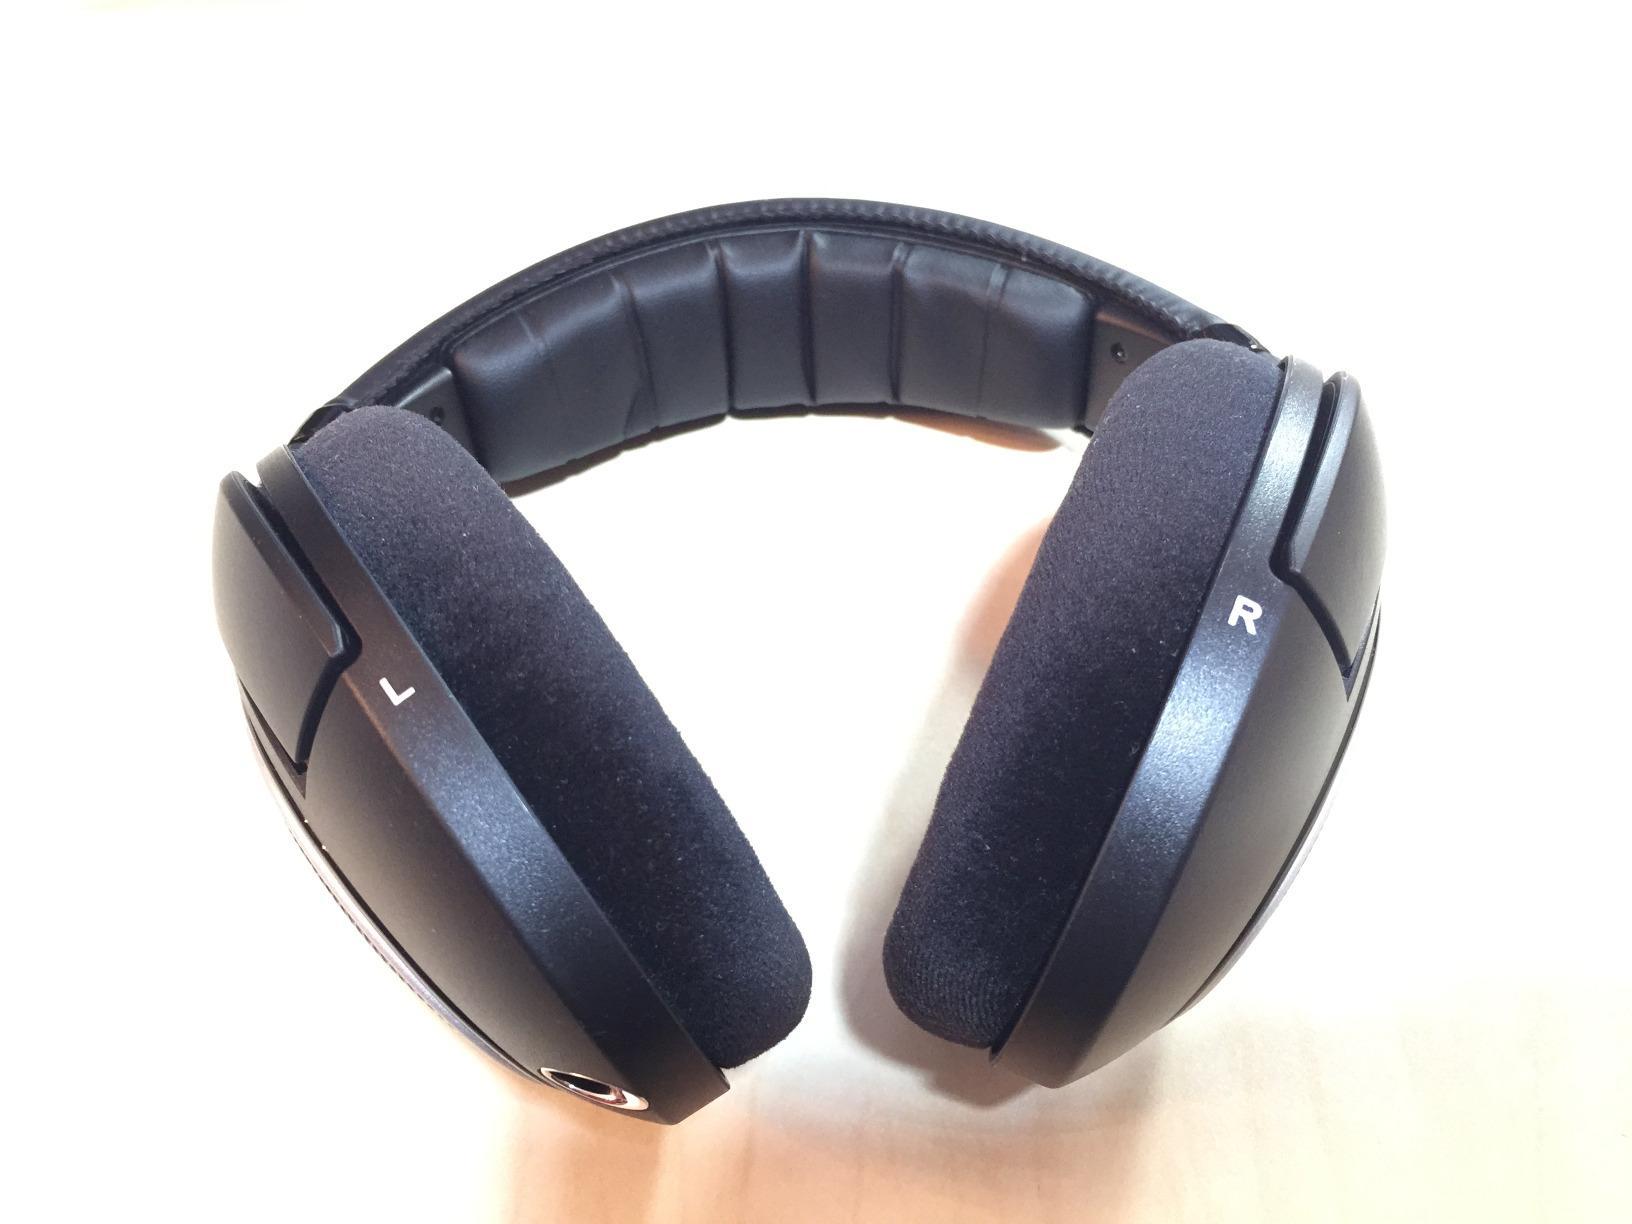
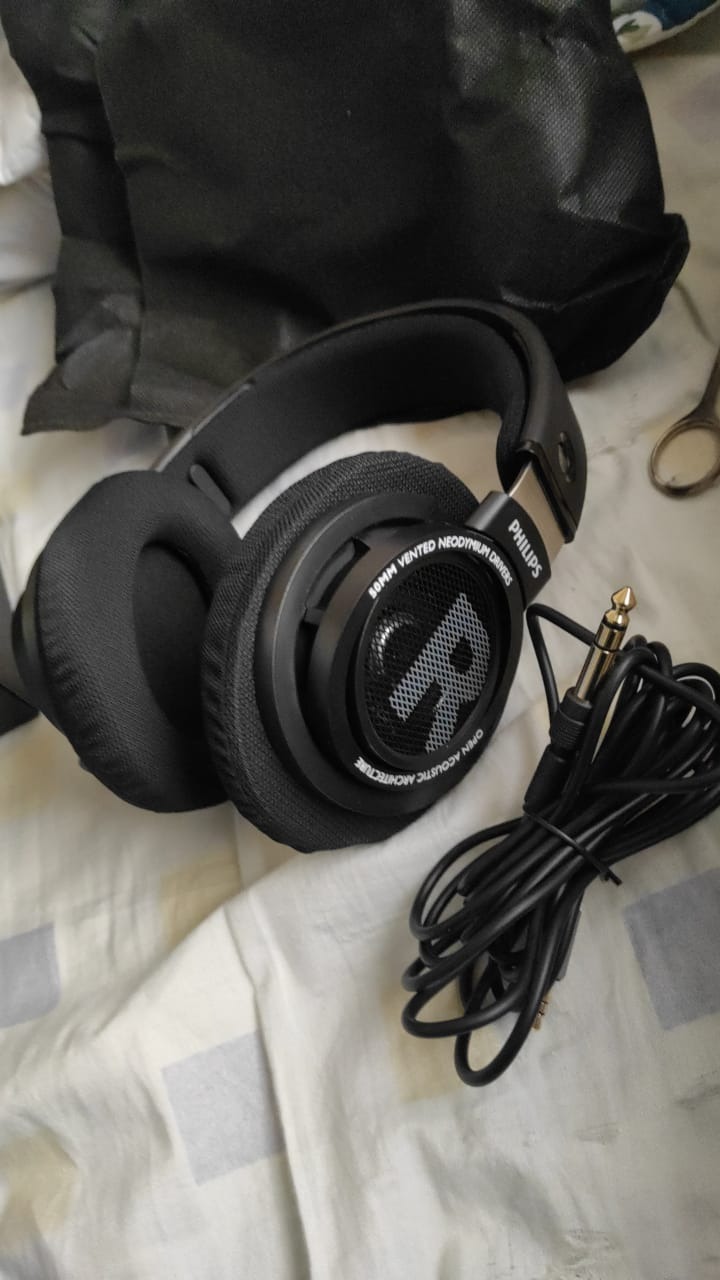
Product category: headphones
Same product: no